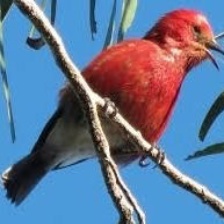
Species: APAPANE
Scientific name: HIMATIONE SANGUINEA